Seattle Seahawks

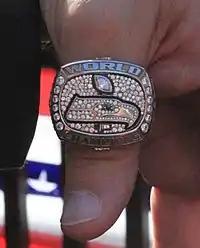

Starting in the 1998 season, Blitz has been the Seahawks' official mascot. Before the 2014 NFL season, Blitz was given a new look and a sidekick; a secondary mascot named Boom was introduced to appeal to and interact with younger children.